Feedlot

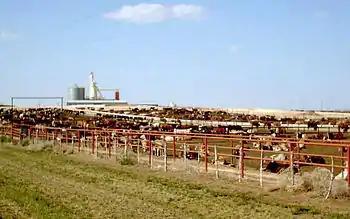
Beef cattle in a feedlot in Texas

A feedlot or feed yard is a type of animal feeding operation (AFO) which is used in intensive animal farming, notably beef cattle, but also swine, horses, sheep, turkeys, chickens or ducks, prior to slaughter. Large beef feedlots are called concentrated animal feeding operations (CAFO) in the United States and intensive livestock operations (ILOs) or confined feeding operations (CFO) in Canada. They may contain thousands of animals in an array of pens.